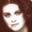
Label: woman